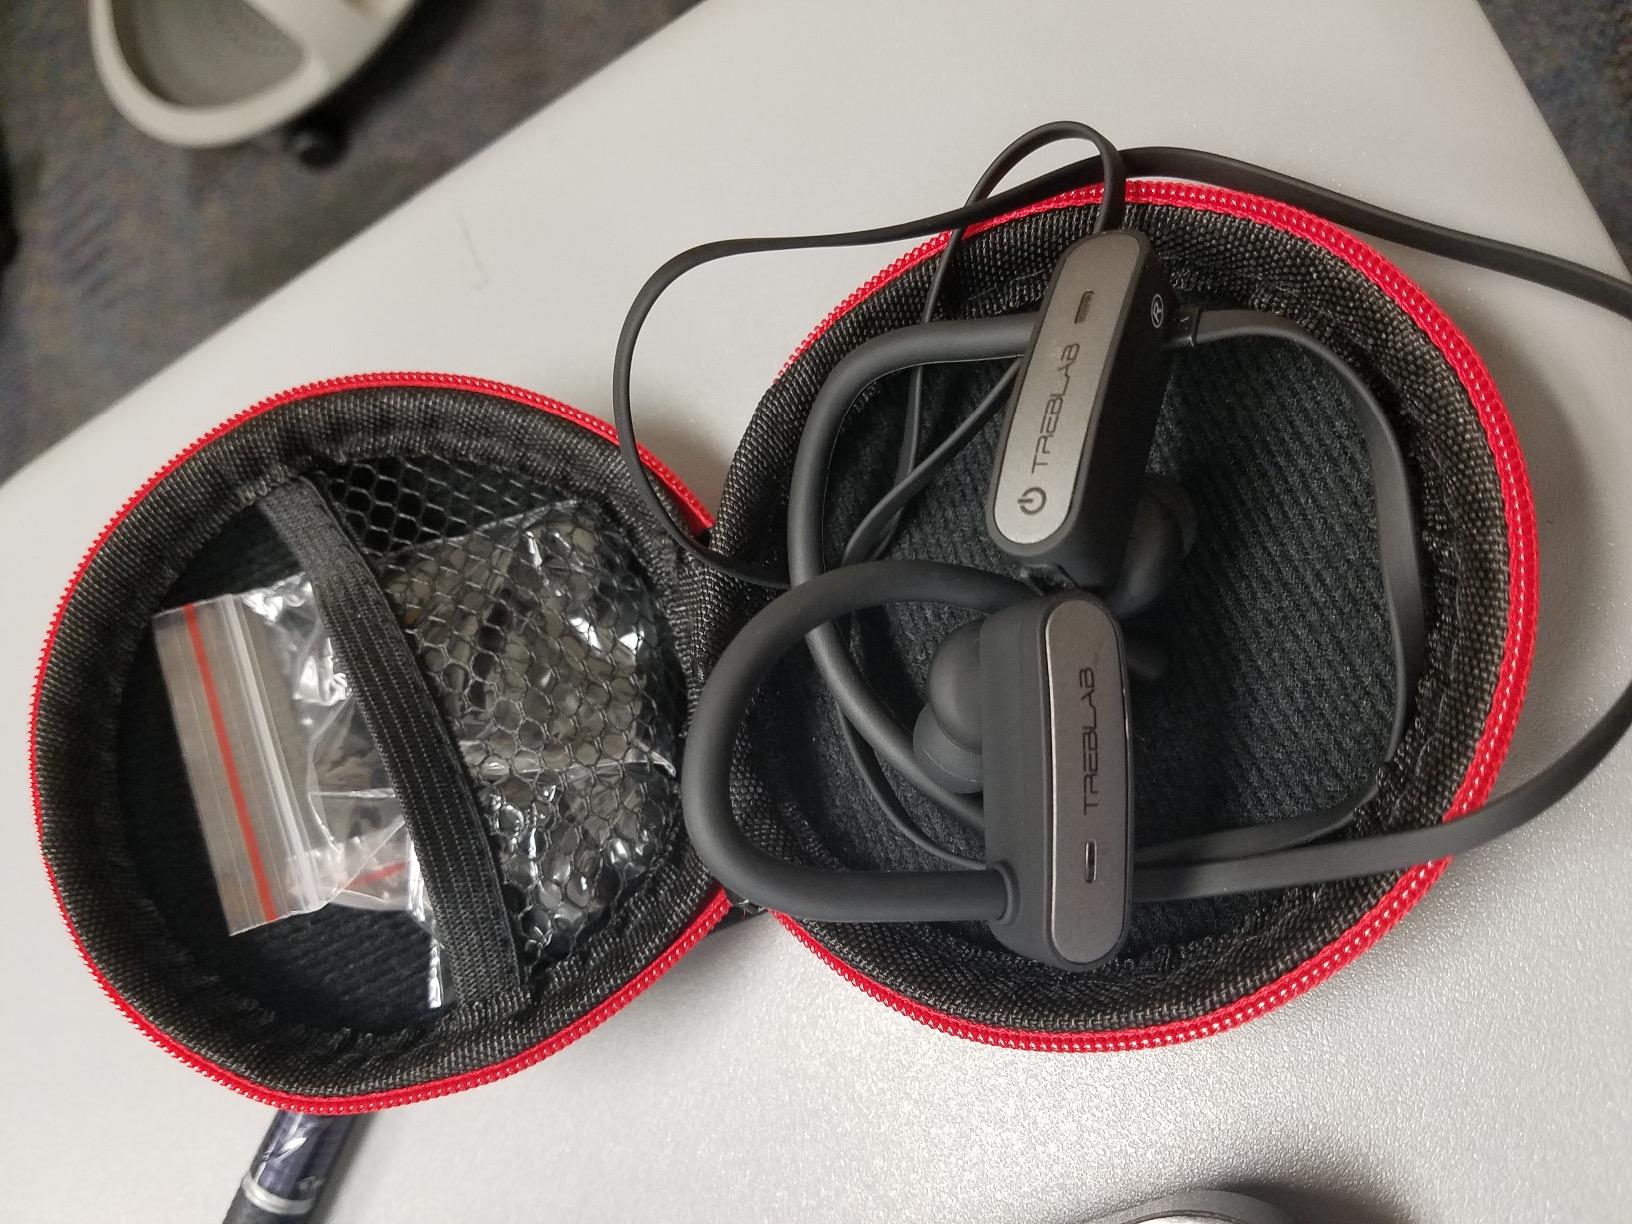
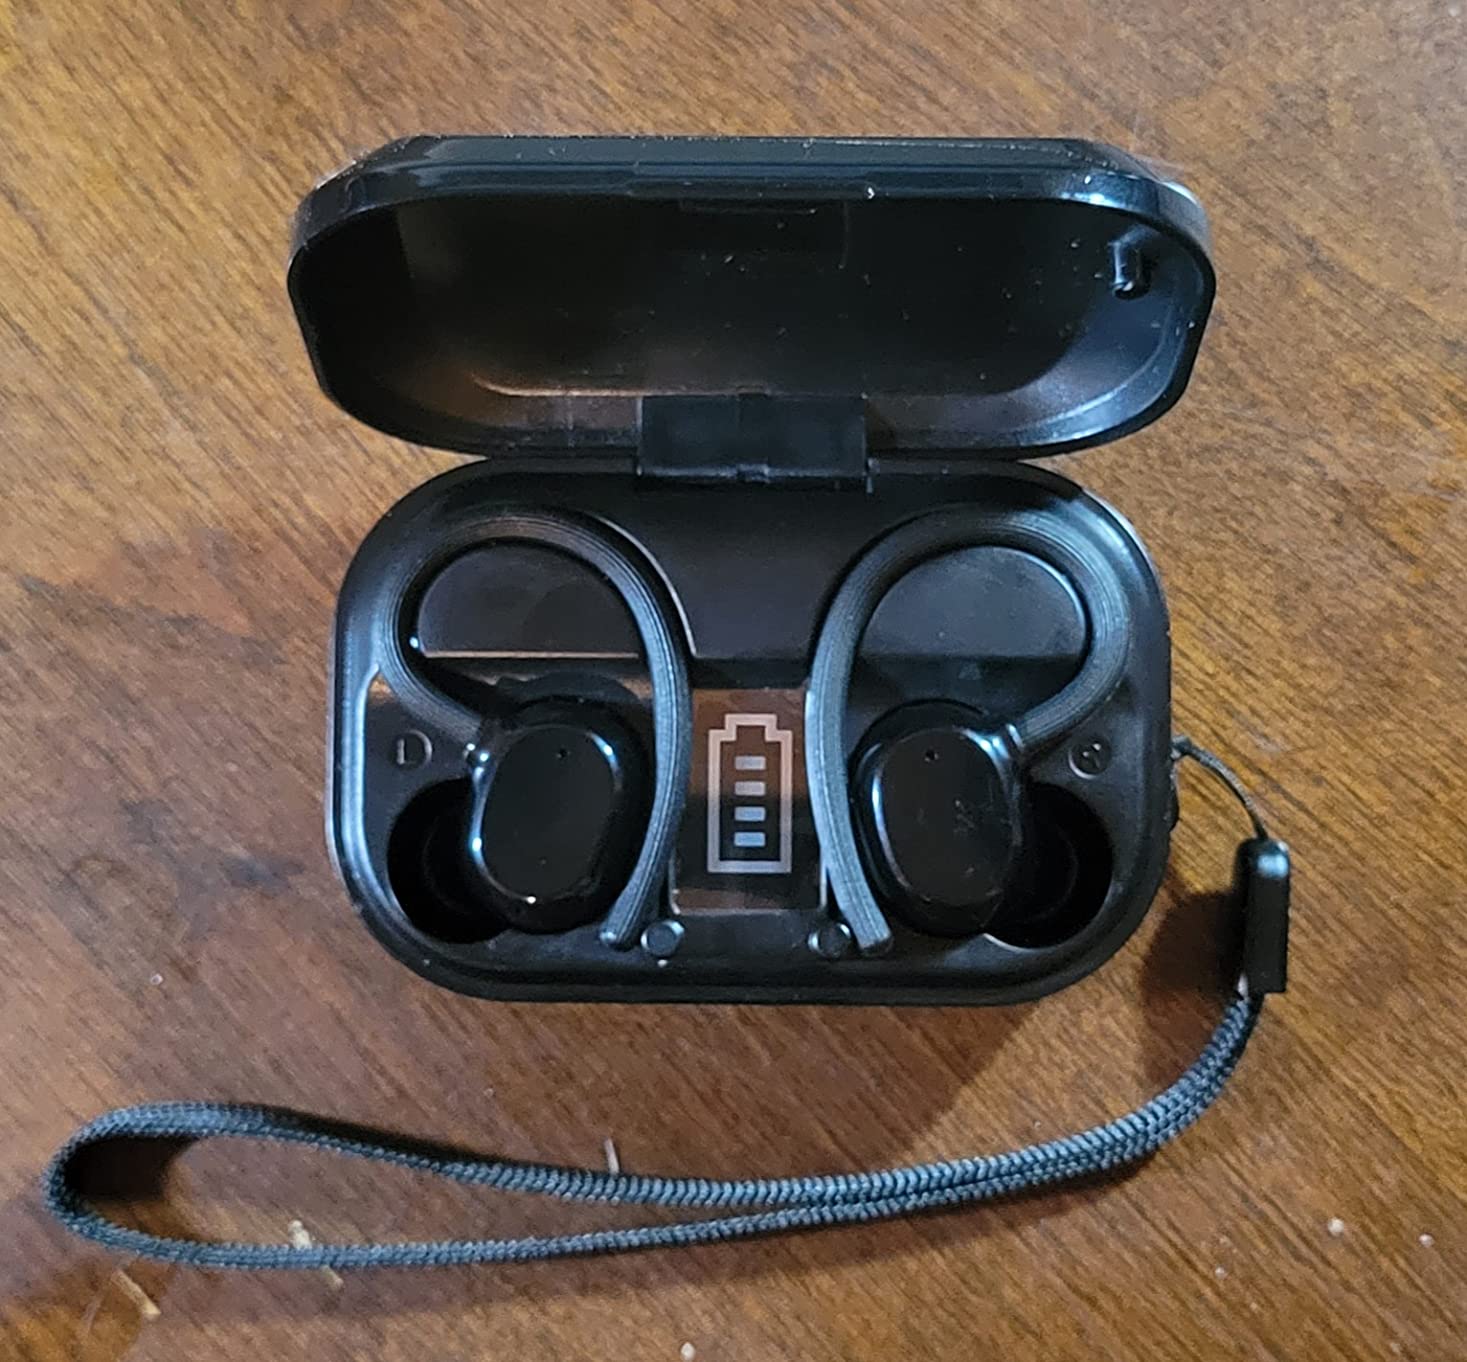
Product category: earbuds
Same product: no